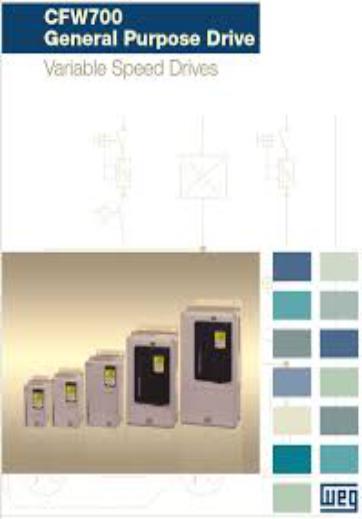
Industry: Others